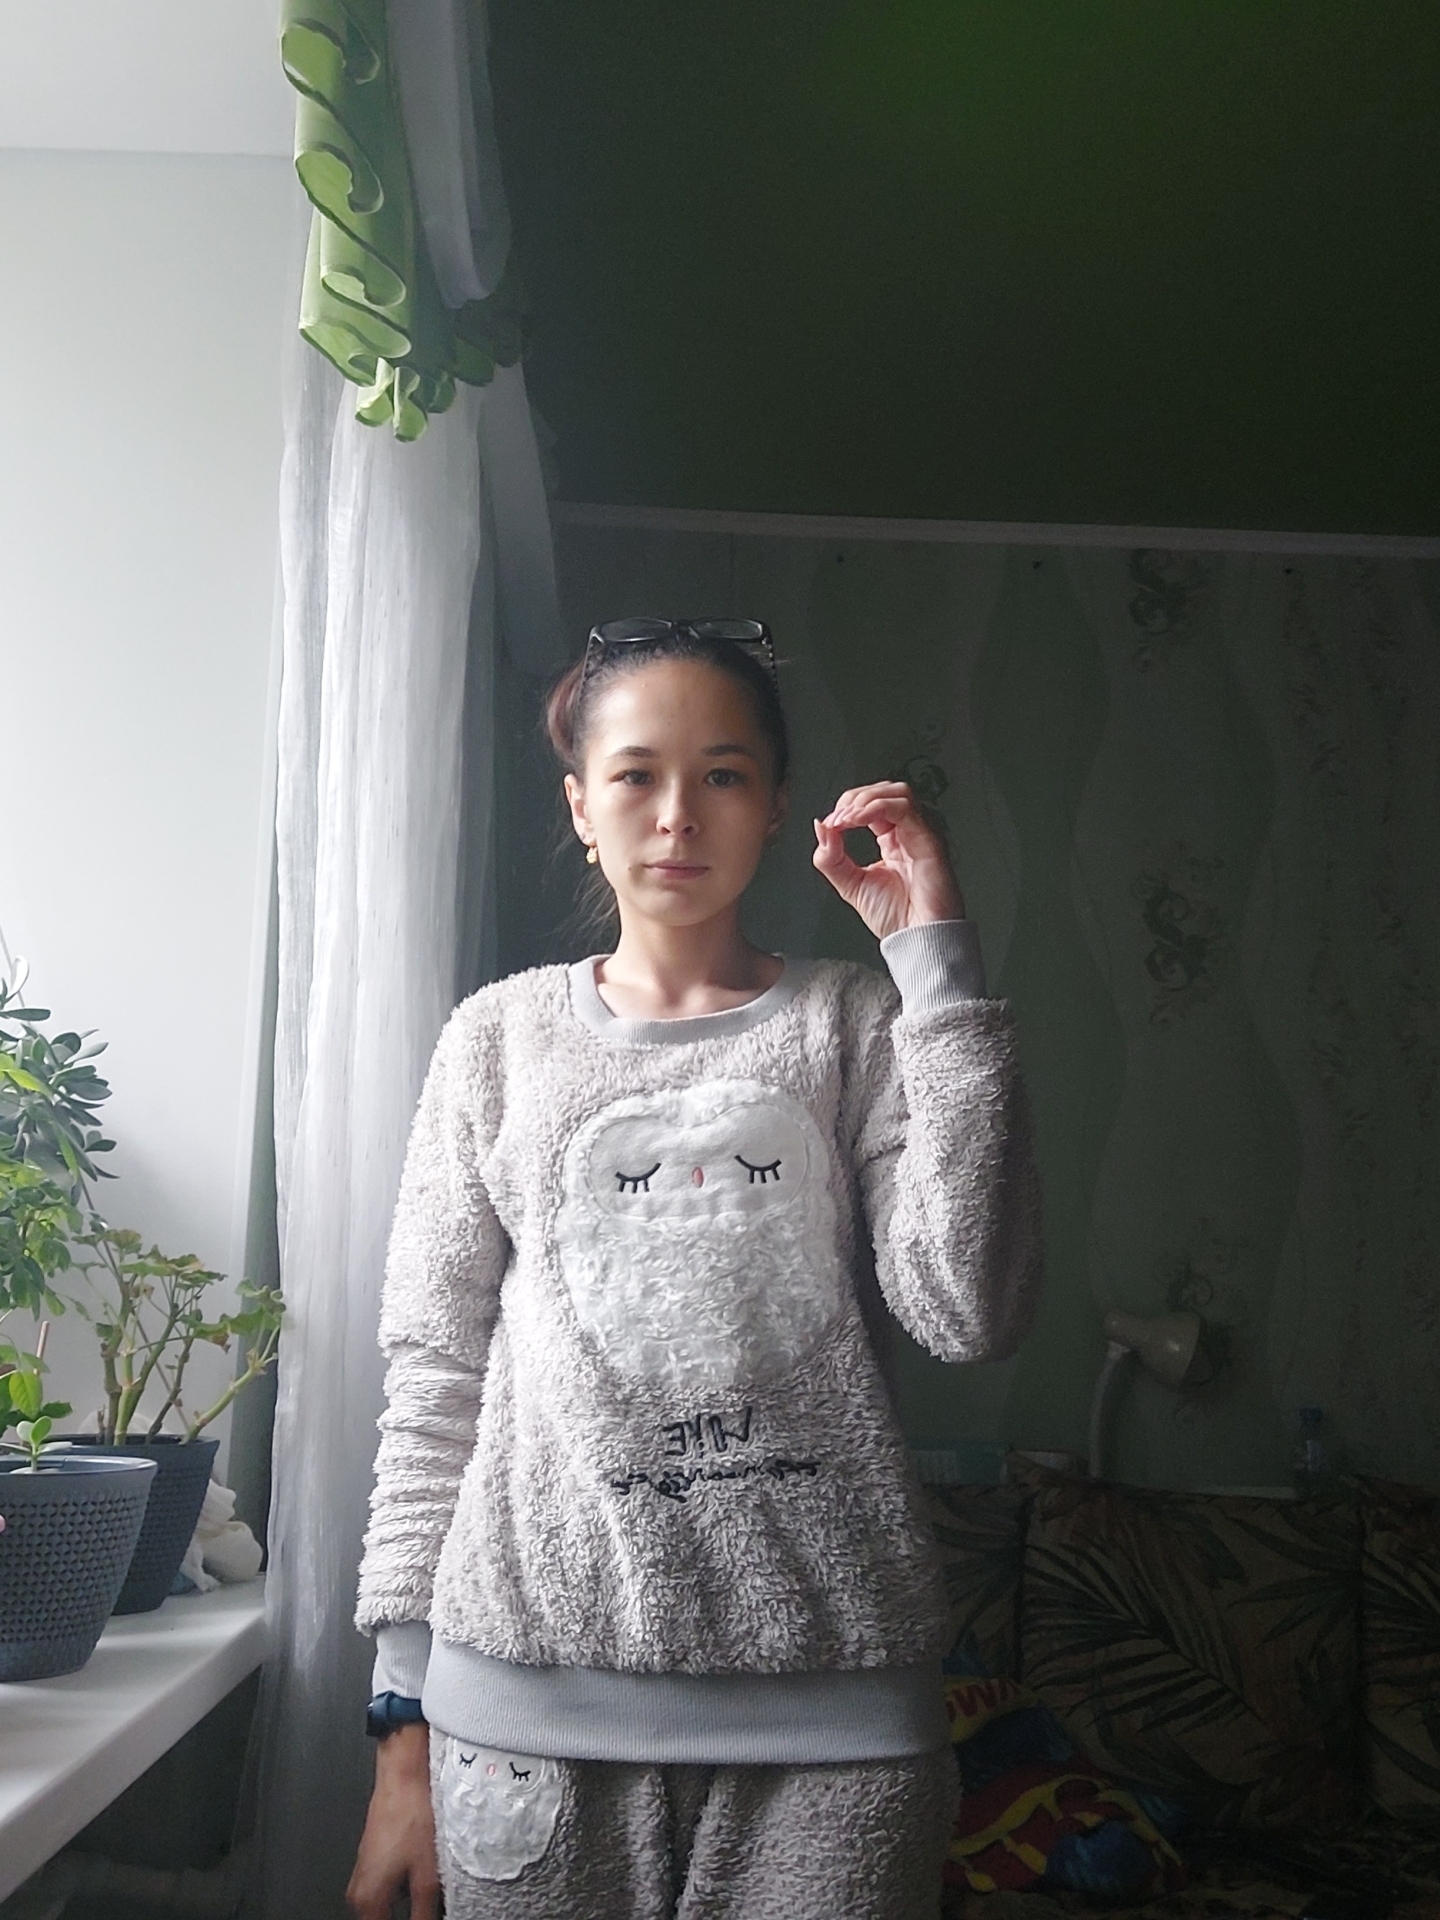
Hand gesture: grip